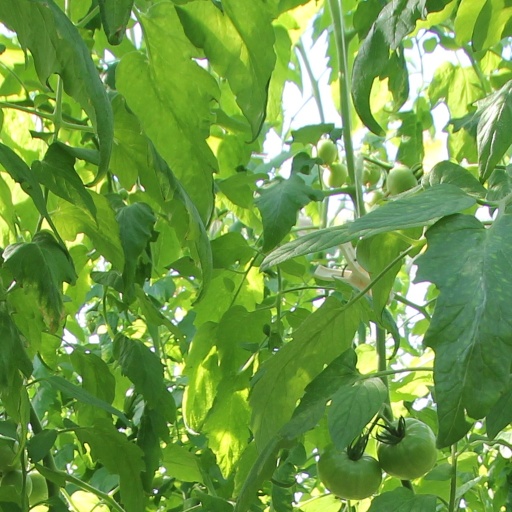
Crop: tomato